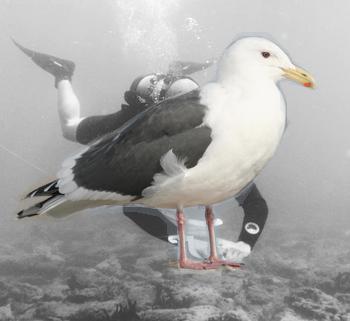
Bird species: Slaty_backed_Gull
Bird type: waterbird
Background: water